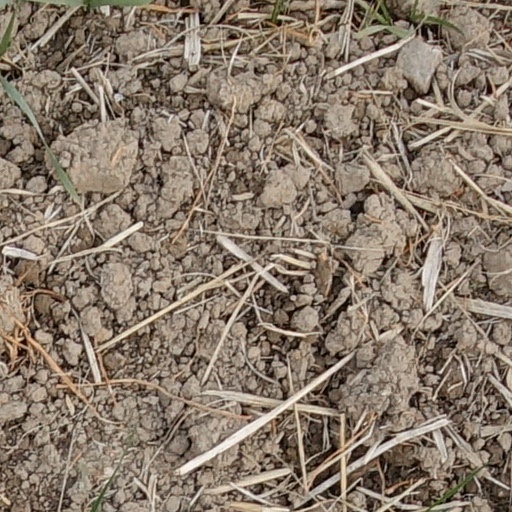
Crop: wheat